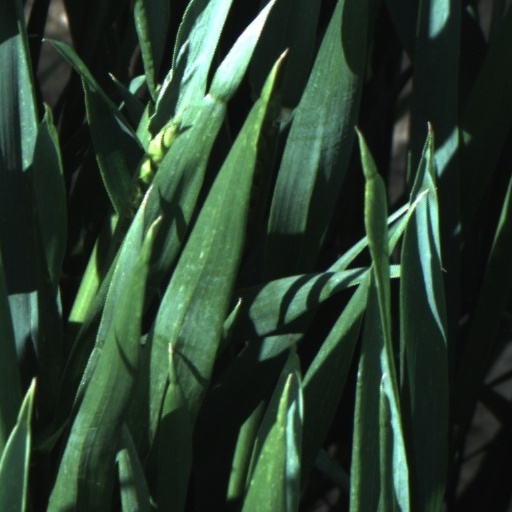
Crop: wheat